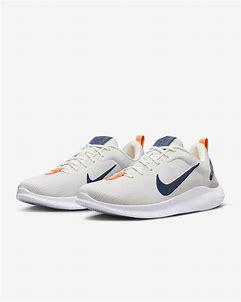
Brand: Nike
Model: Flex Experience Run 12